The Secret Six

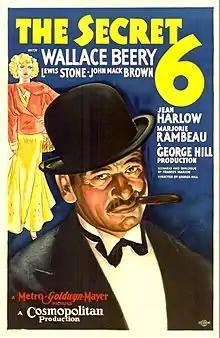

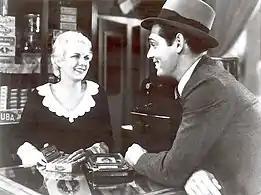
Jean Harlow and Clark Gable in "The Secret Six"

The Secret Six is a 1931 American pre-Code crime film starring Wallace Beery as "Slaughterhouse Scorpio", a character very loosely based on Al Capone, and featuring Lewis Stone, John Mack Brown, Jean Harlow, Clark Gable, Marjorie Rambeau and Ralph Bellamy. The film was written by Frances Marion and directed by George W. Hill for MGM.